William Ellis (British missionary)

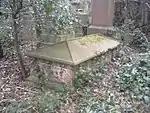
William Ellis' tomb at the Abney Park Cemetery

After five years, Ellis recovered his health and accepted an LMS offer to travel to Madagascar as their official emissary. Before leaving Ellis sought the help of Roger Fenton to learn photography and obtain the requisite equipment and chemicals.